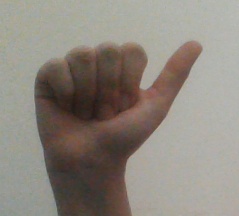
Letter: dhad